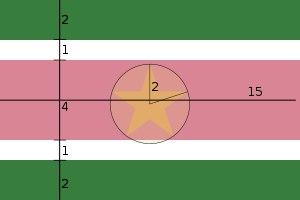
Le drapeau du Suriname est composé de cinq bandes horizontales, une grande bande centrale rouge floquée d'une étoile jaune puis deux fines bandes blanches de part et d'autre puis deux bandes vertes sur l'extérieur.